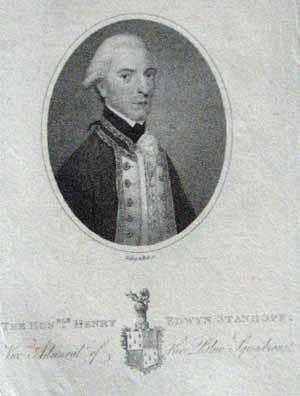
Le vice-amiral Sir Henry Edwyn Stanhope, 1ᵉʳ baronnet était un officier de la Royal Navy devenu Commandant en Chef de La Nore.